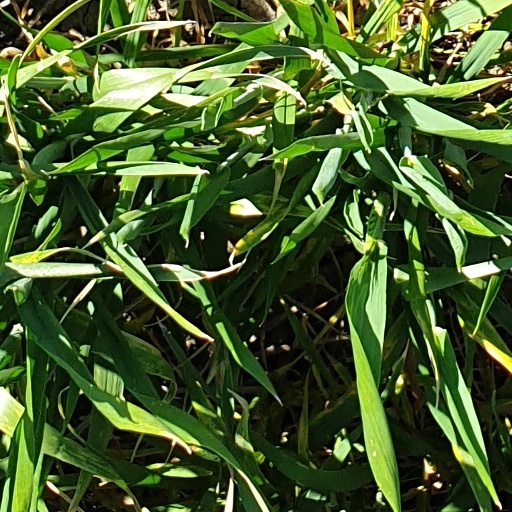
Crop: wheat